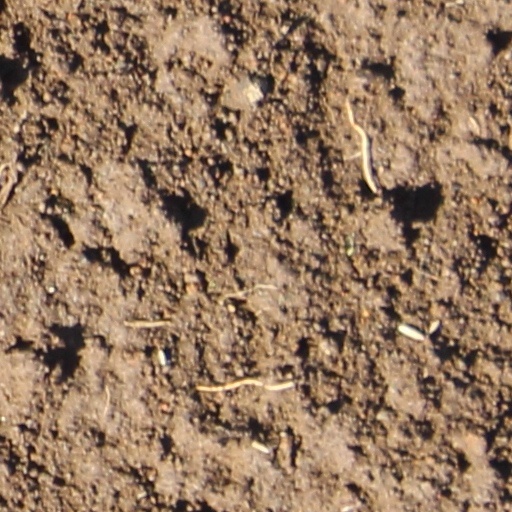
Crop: wheat